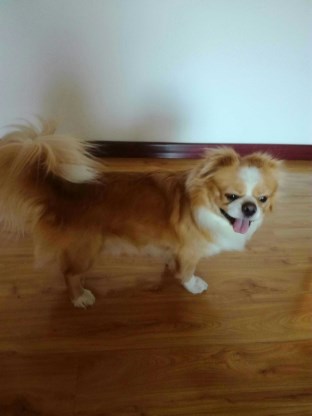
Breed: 480-n000125-Pekinese